Giuseppe Saverio Poli

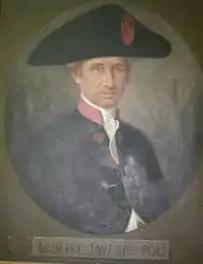

Giuseppe Saverio Poli (26 October 17467 April 1825) was an Italian physicist, biologist and natural historian.